Jordão Theatre

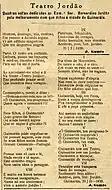

This theatre was born out of the need to provide Guimarães with a decent concert hall, as the "Guimarães Propaganda and Defence Society" had already demanded in 1929. At the time, only two concert halls existed in Guimarães, the Gil Vicente Theatre, at the time closed due to legal disputes over its ownership, and the Afonso Henriques Theatre, built in 1855 but closed in February 1930 after many years of lack of maintenance and decaying infrastructure.